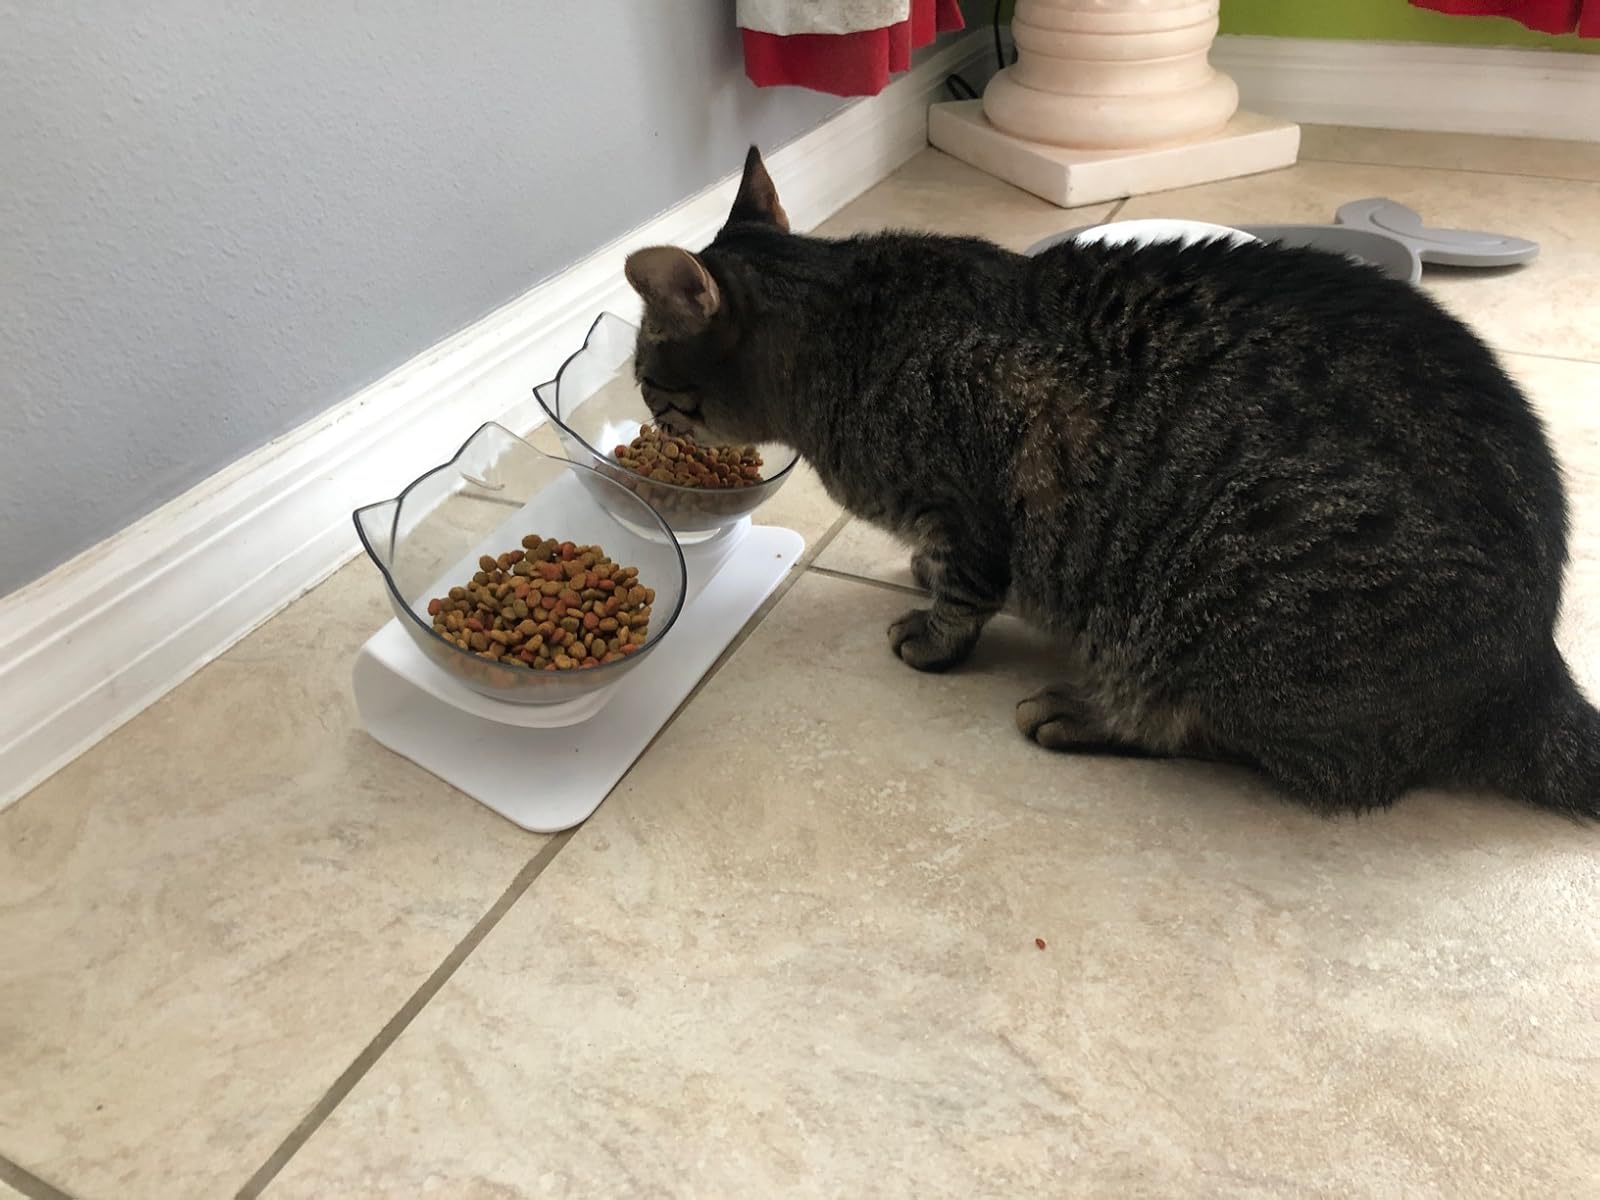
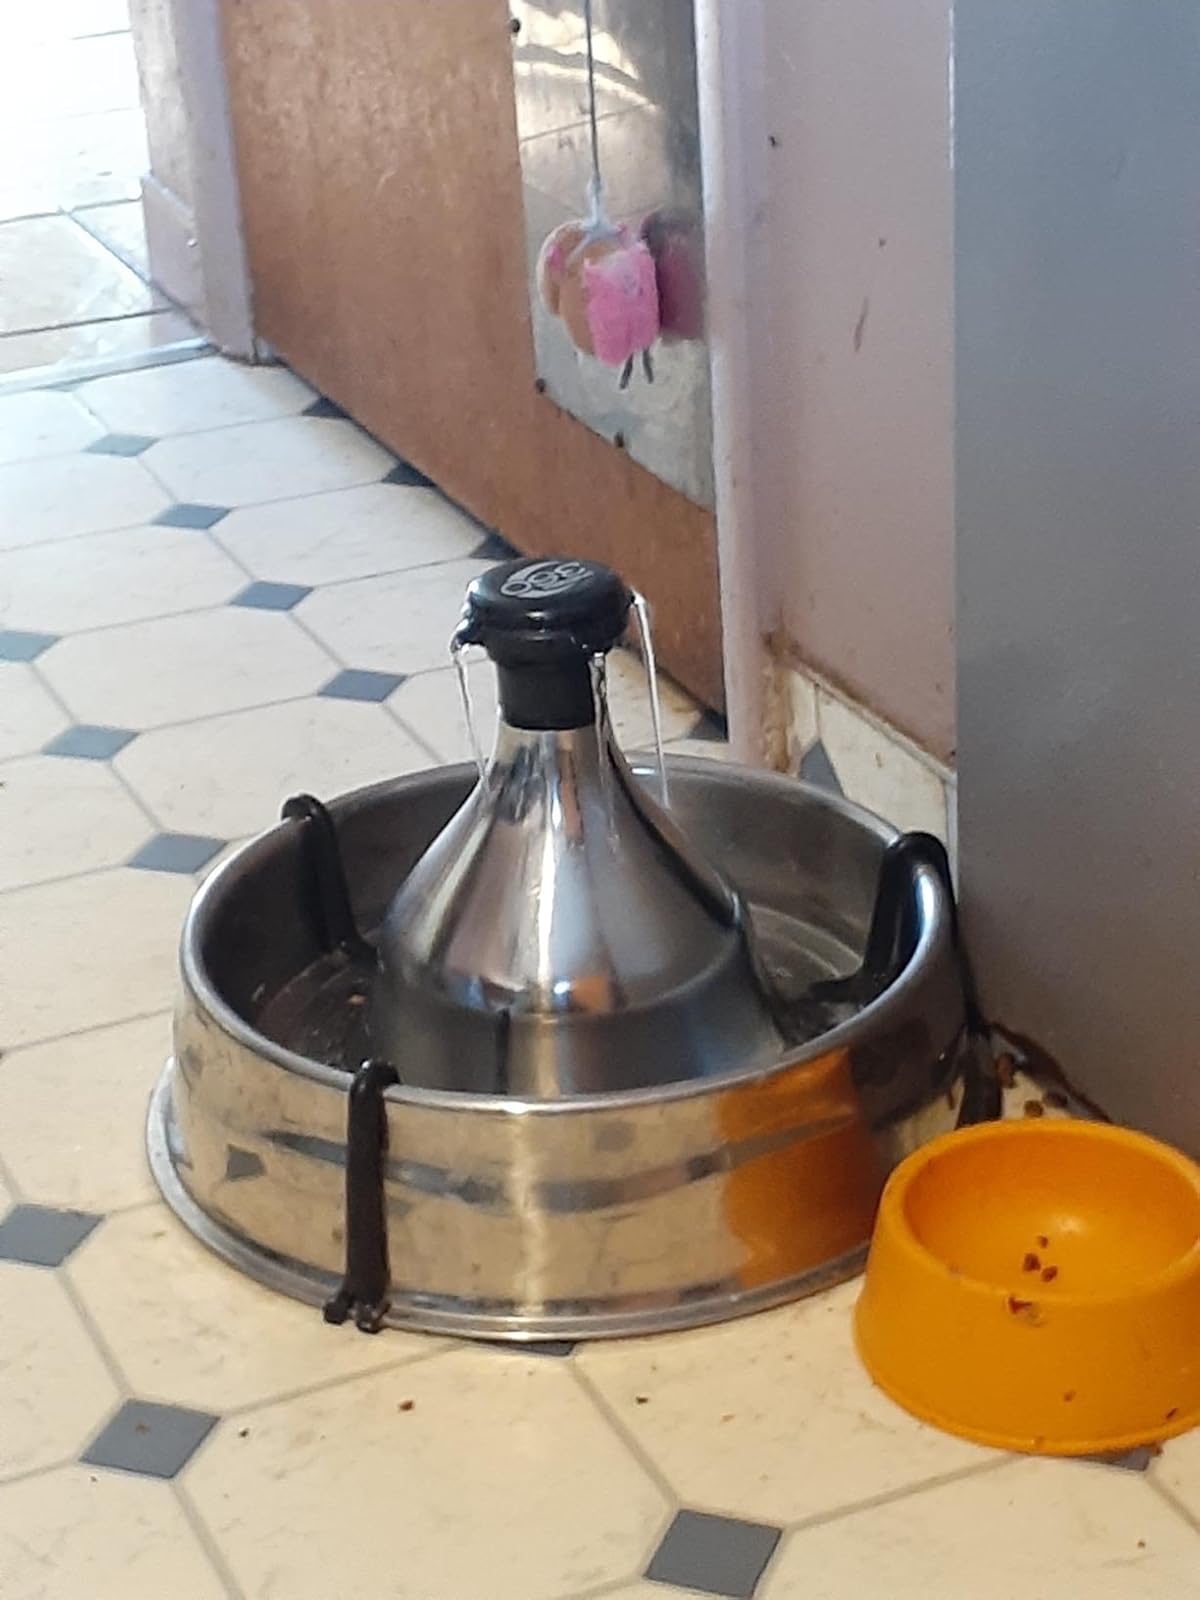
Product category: items_bowl
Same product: no